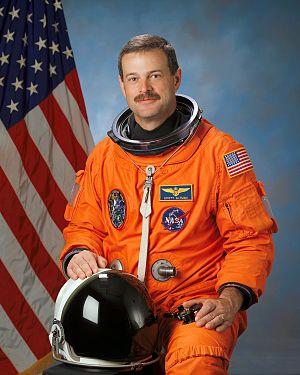
Scott Douglas Altman est un astronaute américain né le 5 août 1959.